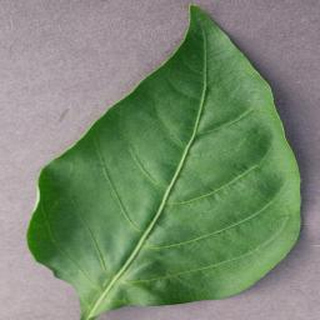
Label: healthy_bell_pepper